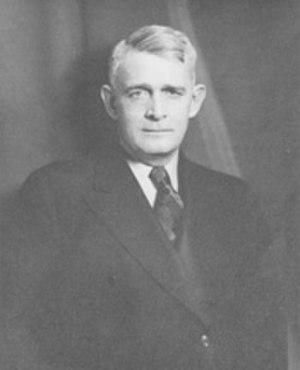
Depuis son adhésion à l'Union, le 1ᵉʳ juin 1796, l'État du Tennessee élit deux sénateurs, membres du Sénat des États-Unis.